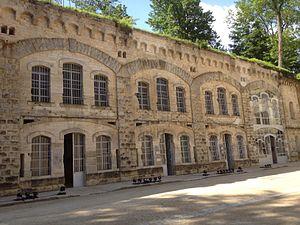
Casernement à l'intérieur du fort de Condé (Aisne) This building is inscrit au titre des Monuments Historiques. It is indexed in the Base Mérimée, a database of architectural heritage maintained by the French Ministry of Culture,
Le Soissonnais ou Soissonnois, est une région naturelle de France, située au cœur du Bassin Parisien, à quatre-vingts kilomètres au nord de Paris, sur les départements de l'Aisne et de l'Oise. La région tire son nom du peuple gaulois des Suessiones ou suessions qui était présent dans la région dans l'antiquité gauloise.
Cet article recense les monuments historiques du sud de l'Aisne, en France.
Le système Séré de Rivières est un ensemble de fortifications bâti à partir de 1874 le long des frontières et des côtes françaises, en métropole ainsi que dans quelques colonies. Ce système défensif remplace les fortifications bastionnées mises en place notamment par Vauban. Il doit son nom à son concepteur et promoteur, le général Raymond Adolphe Séré de Rivières.